Elections in Lebanon

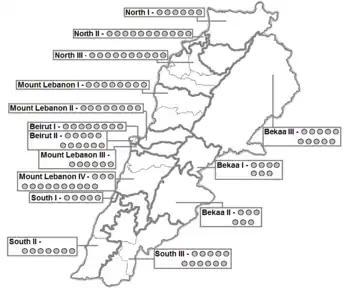
Distribution of seats between electoral districts per the 2017 law

On 15 May 2013, the Parliament extended its mandate for 17 months, due to the deadlock over the electoral law. And, on 5 November 2014, the Parliament enacted another extension, thus keeping its mandate for an additional 31 months, until 20 June 2017, and on 16 June 2017 the Parliament in turn extended its own mandate an additional 11 months to hold elections according to a much-anticipated reformed electoral law. After extending its term for 9 years, a new parliament was elected on 6 May 2018 in the 2018 general election. According to the Lebanese constitution and the electoral law of 2017, elections are held on a Sunday during the 60 days preceding the end of the sitting parliament's mandate. In June 2017 a new electoral law was passed. The previous system (under which the 128 members of parliament were elected from 26 multi-member constituencies under multiple non-transferable vote, and the candidates with the highest number of votes within each religious community were elected) with a new electoral law instituting proportional representation in 15 multi-member constituencies while still maintaining the confessional distribution. However, the 7 out of the 15 of the electoral districts are divided into 2 or more 'minor districts' (largely corresponding to the smaller electoral districts from the old electoral law). Where applicable, preference vote is counted on the 'minor district' level. With the 2017 electoral law, the country switched from a plurality voting system to a list-based proportional representation system.